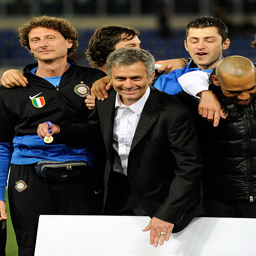
soccer player during the final in italian comune .